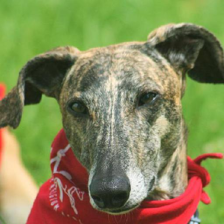
Label: animals